Provence

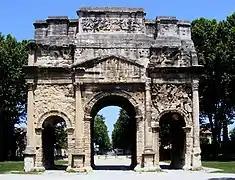
Triumphal Arch of Orange, first century AD

In the 2nd century BC the people of Massalia appealed to Rome for help against the Ligures. Roman legions entered Provence three times; first in 181 BC the Romans suppressed Ligurian uprisings near Genoa; in 154 BC the Roman Consul Optimus defeated the Oxybii and the Deciates, who were attacking Antibes; and in 125 BC, the Romans put down an uprising of a confederation of Celtic tribes. After this battle, the Romans decided to establish permanent settlements in Provence. In 122 BC, next to the Celtic town of Entremont, the Romans built a new town, "Aquae Sextiae", later called Aix-en-Provence. In 118 BC they founded "Narbo" (Narbonne).